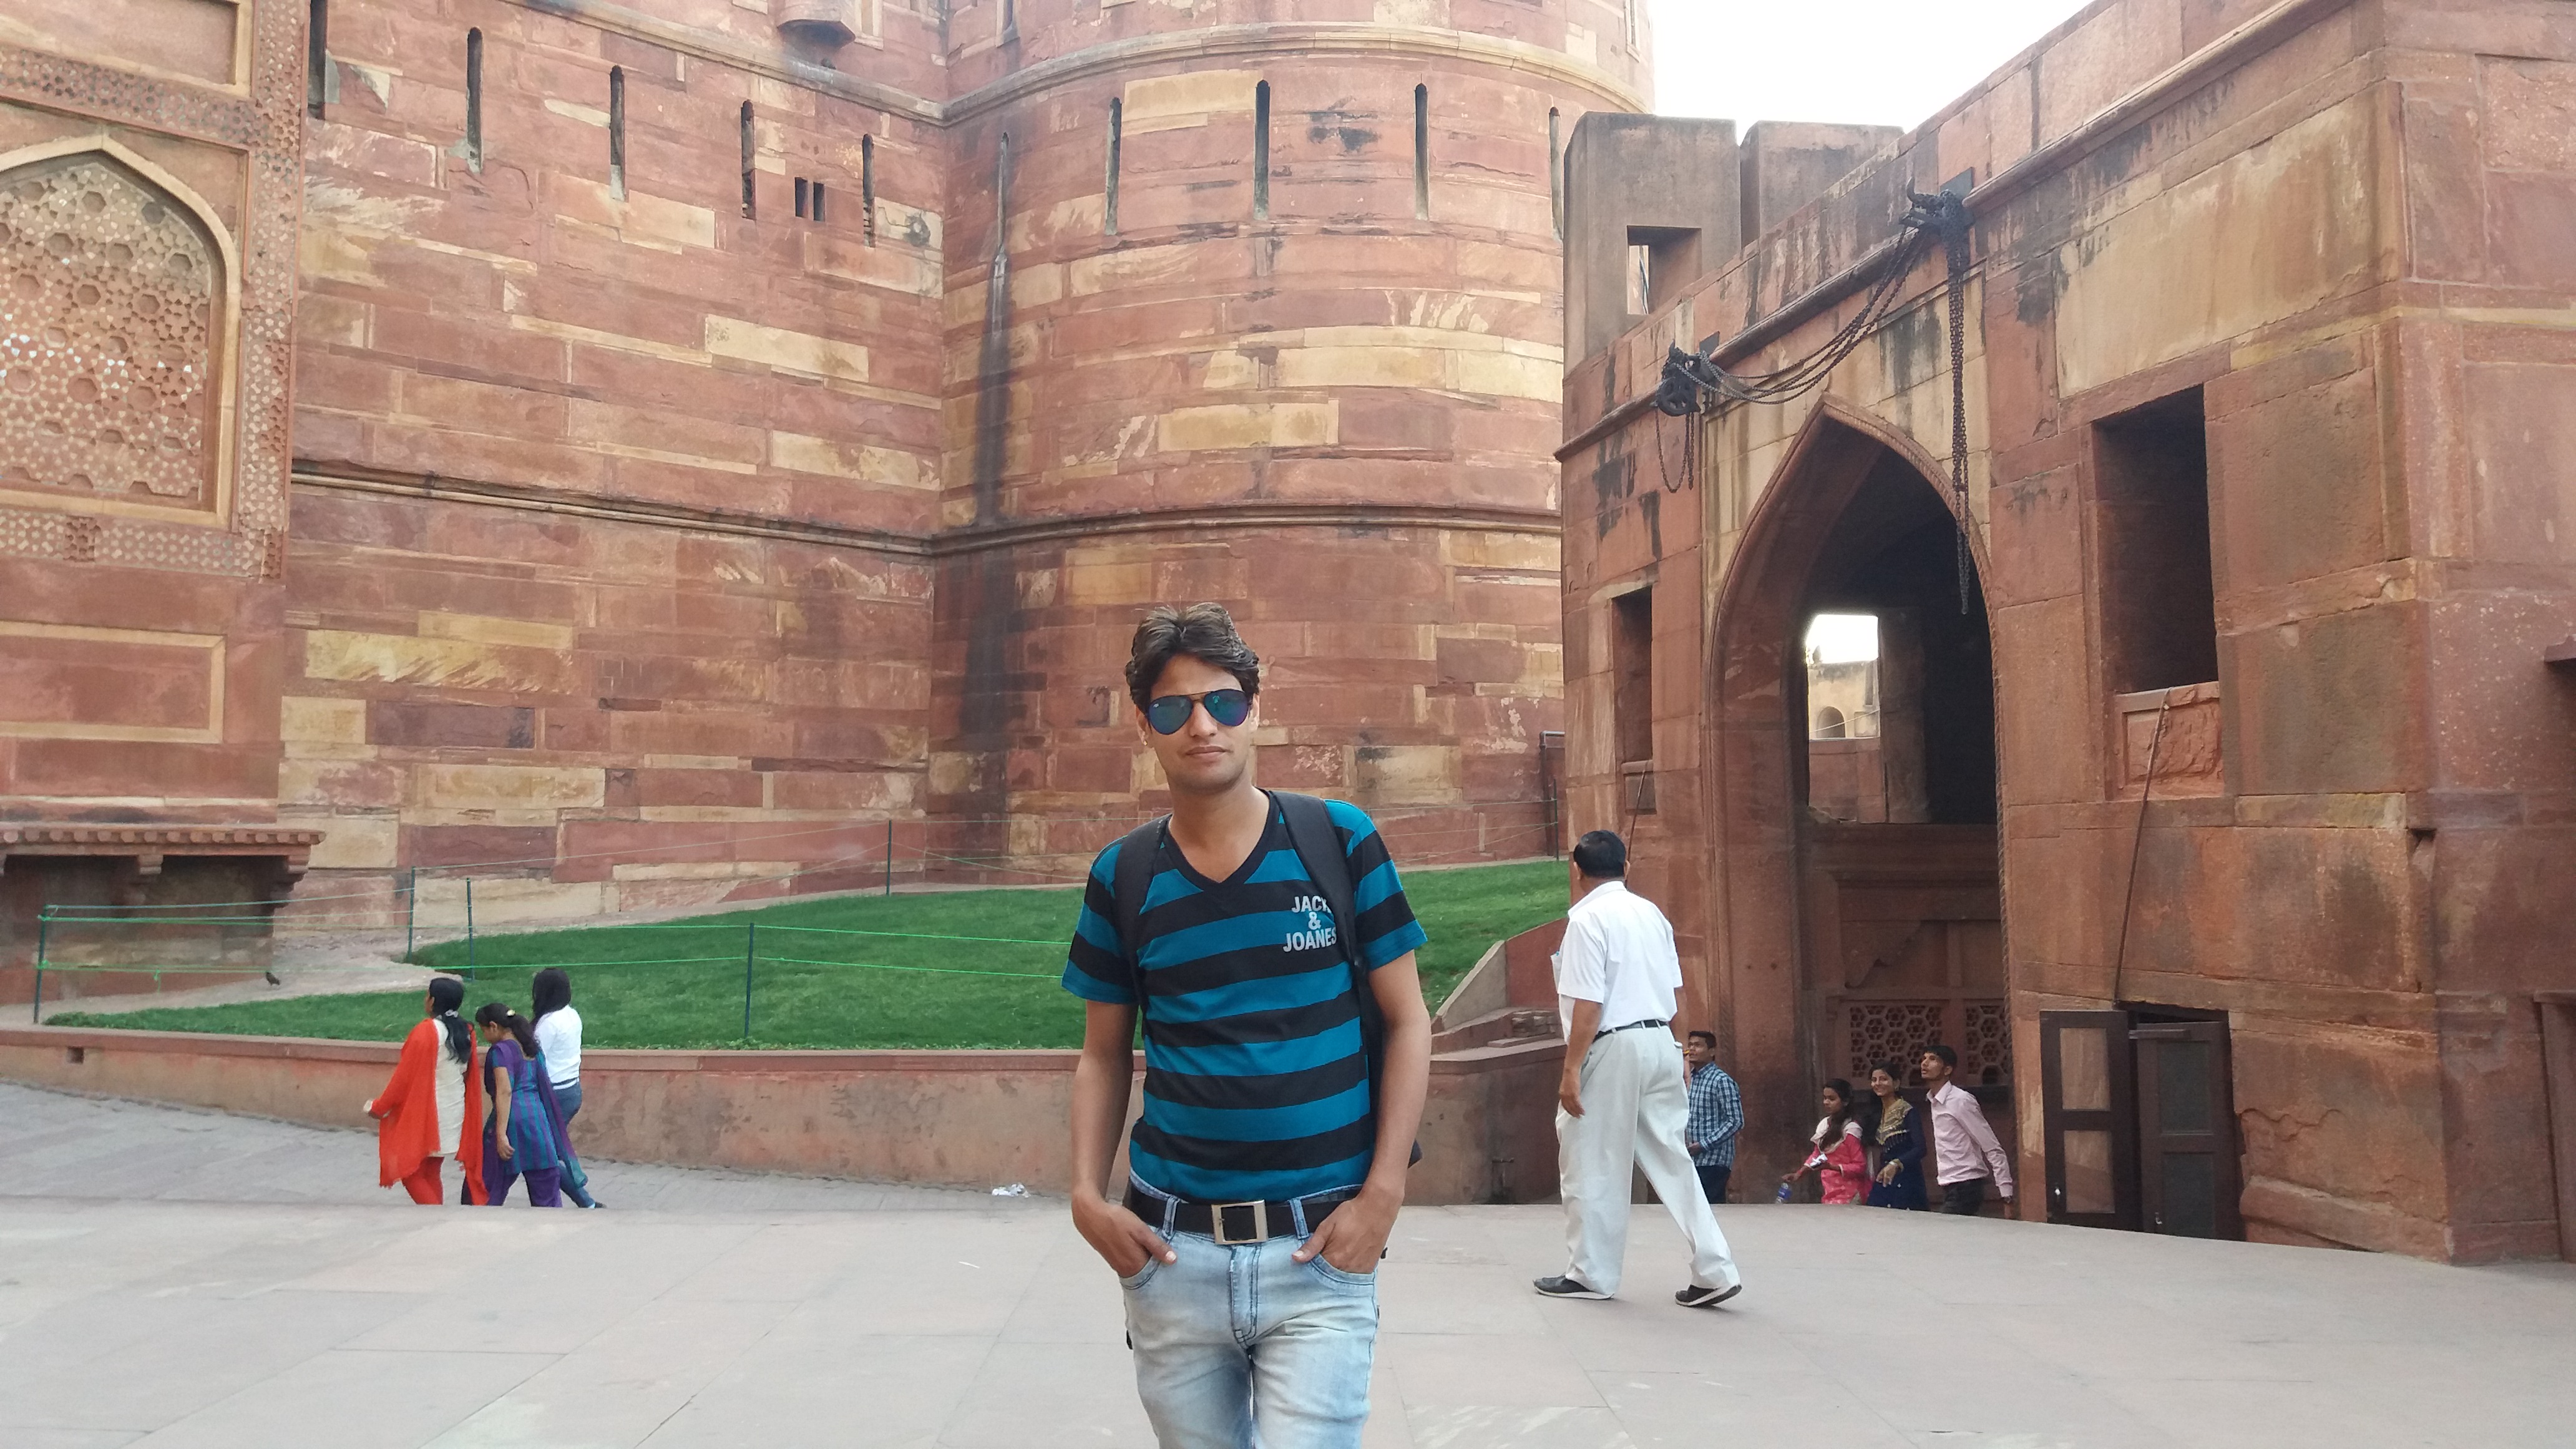
man, wall, tourism, building, travel, arch, city, facade, recreation, historic site